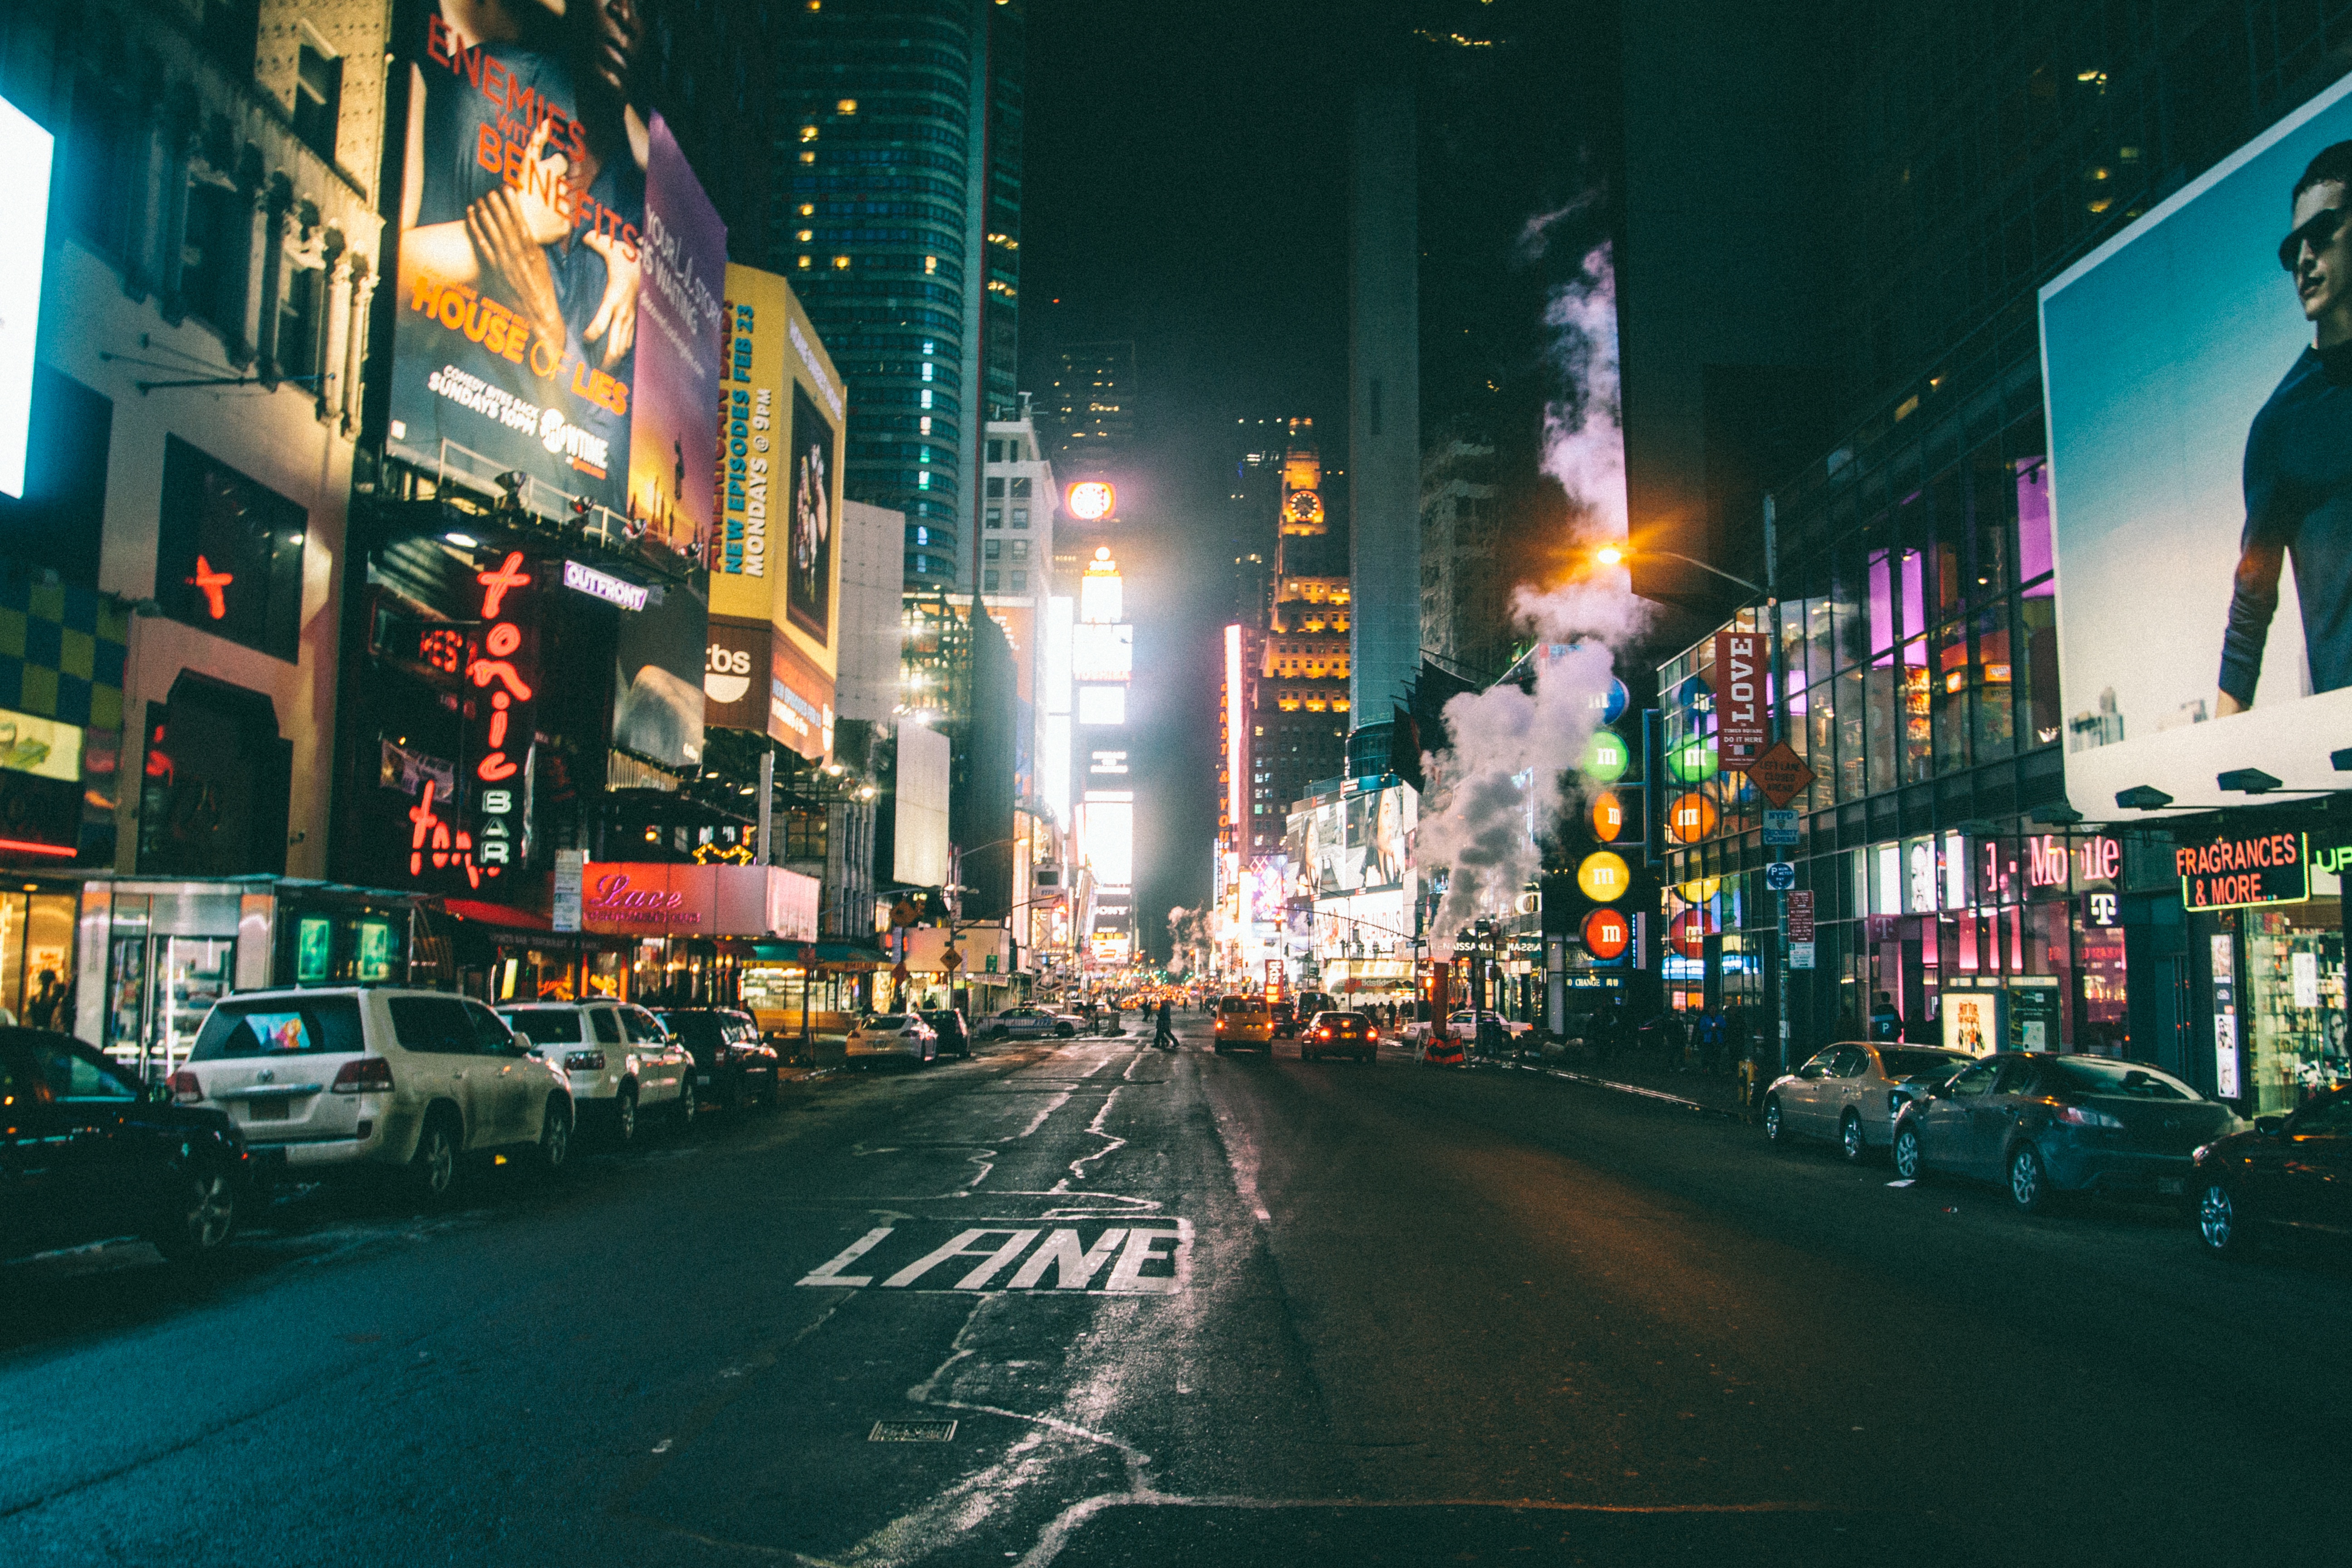
road, street, night, city, cityscape, downtown, evening, color, lane, lighting, infrastructure, metropolis, urban area, human settlement